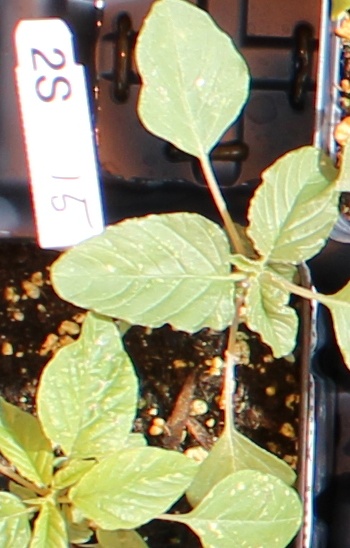
Label: Palmer Amaranth